Some Like It Hot

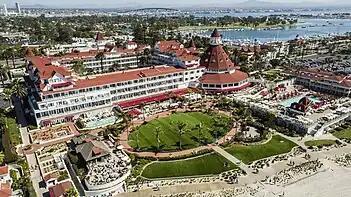
Hotel del Coronado (2016)

The soundtrack features four songs performed by Marilyn Monroe, nine songs composed by Adolph Deutsch, and two songs performed by jazz artist Matty Malneck.